Guadeloupe

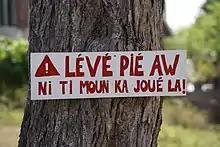
Warning sign written in Guadeloupe Creole

A Guadeloupean béké first wrote Creole at the end of the 17th century, transcribing it using French orthography.